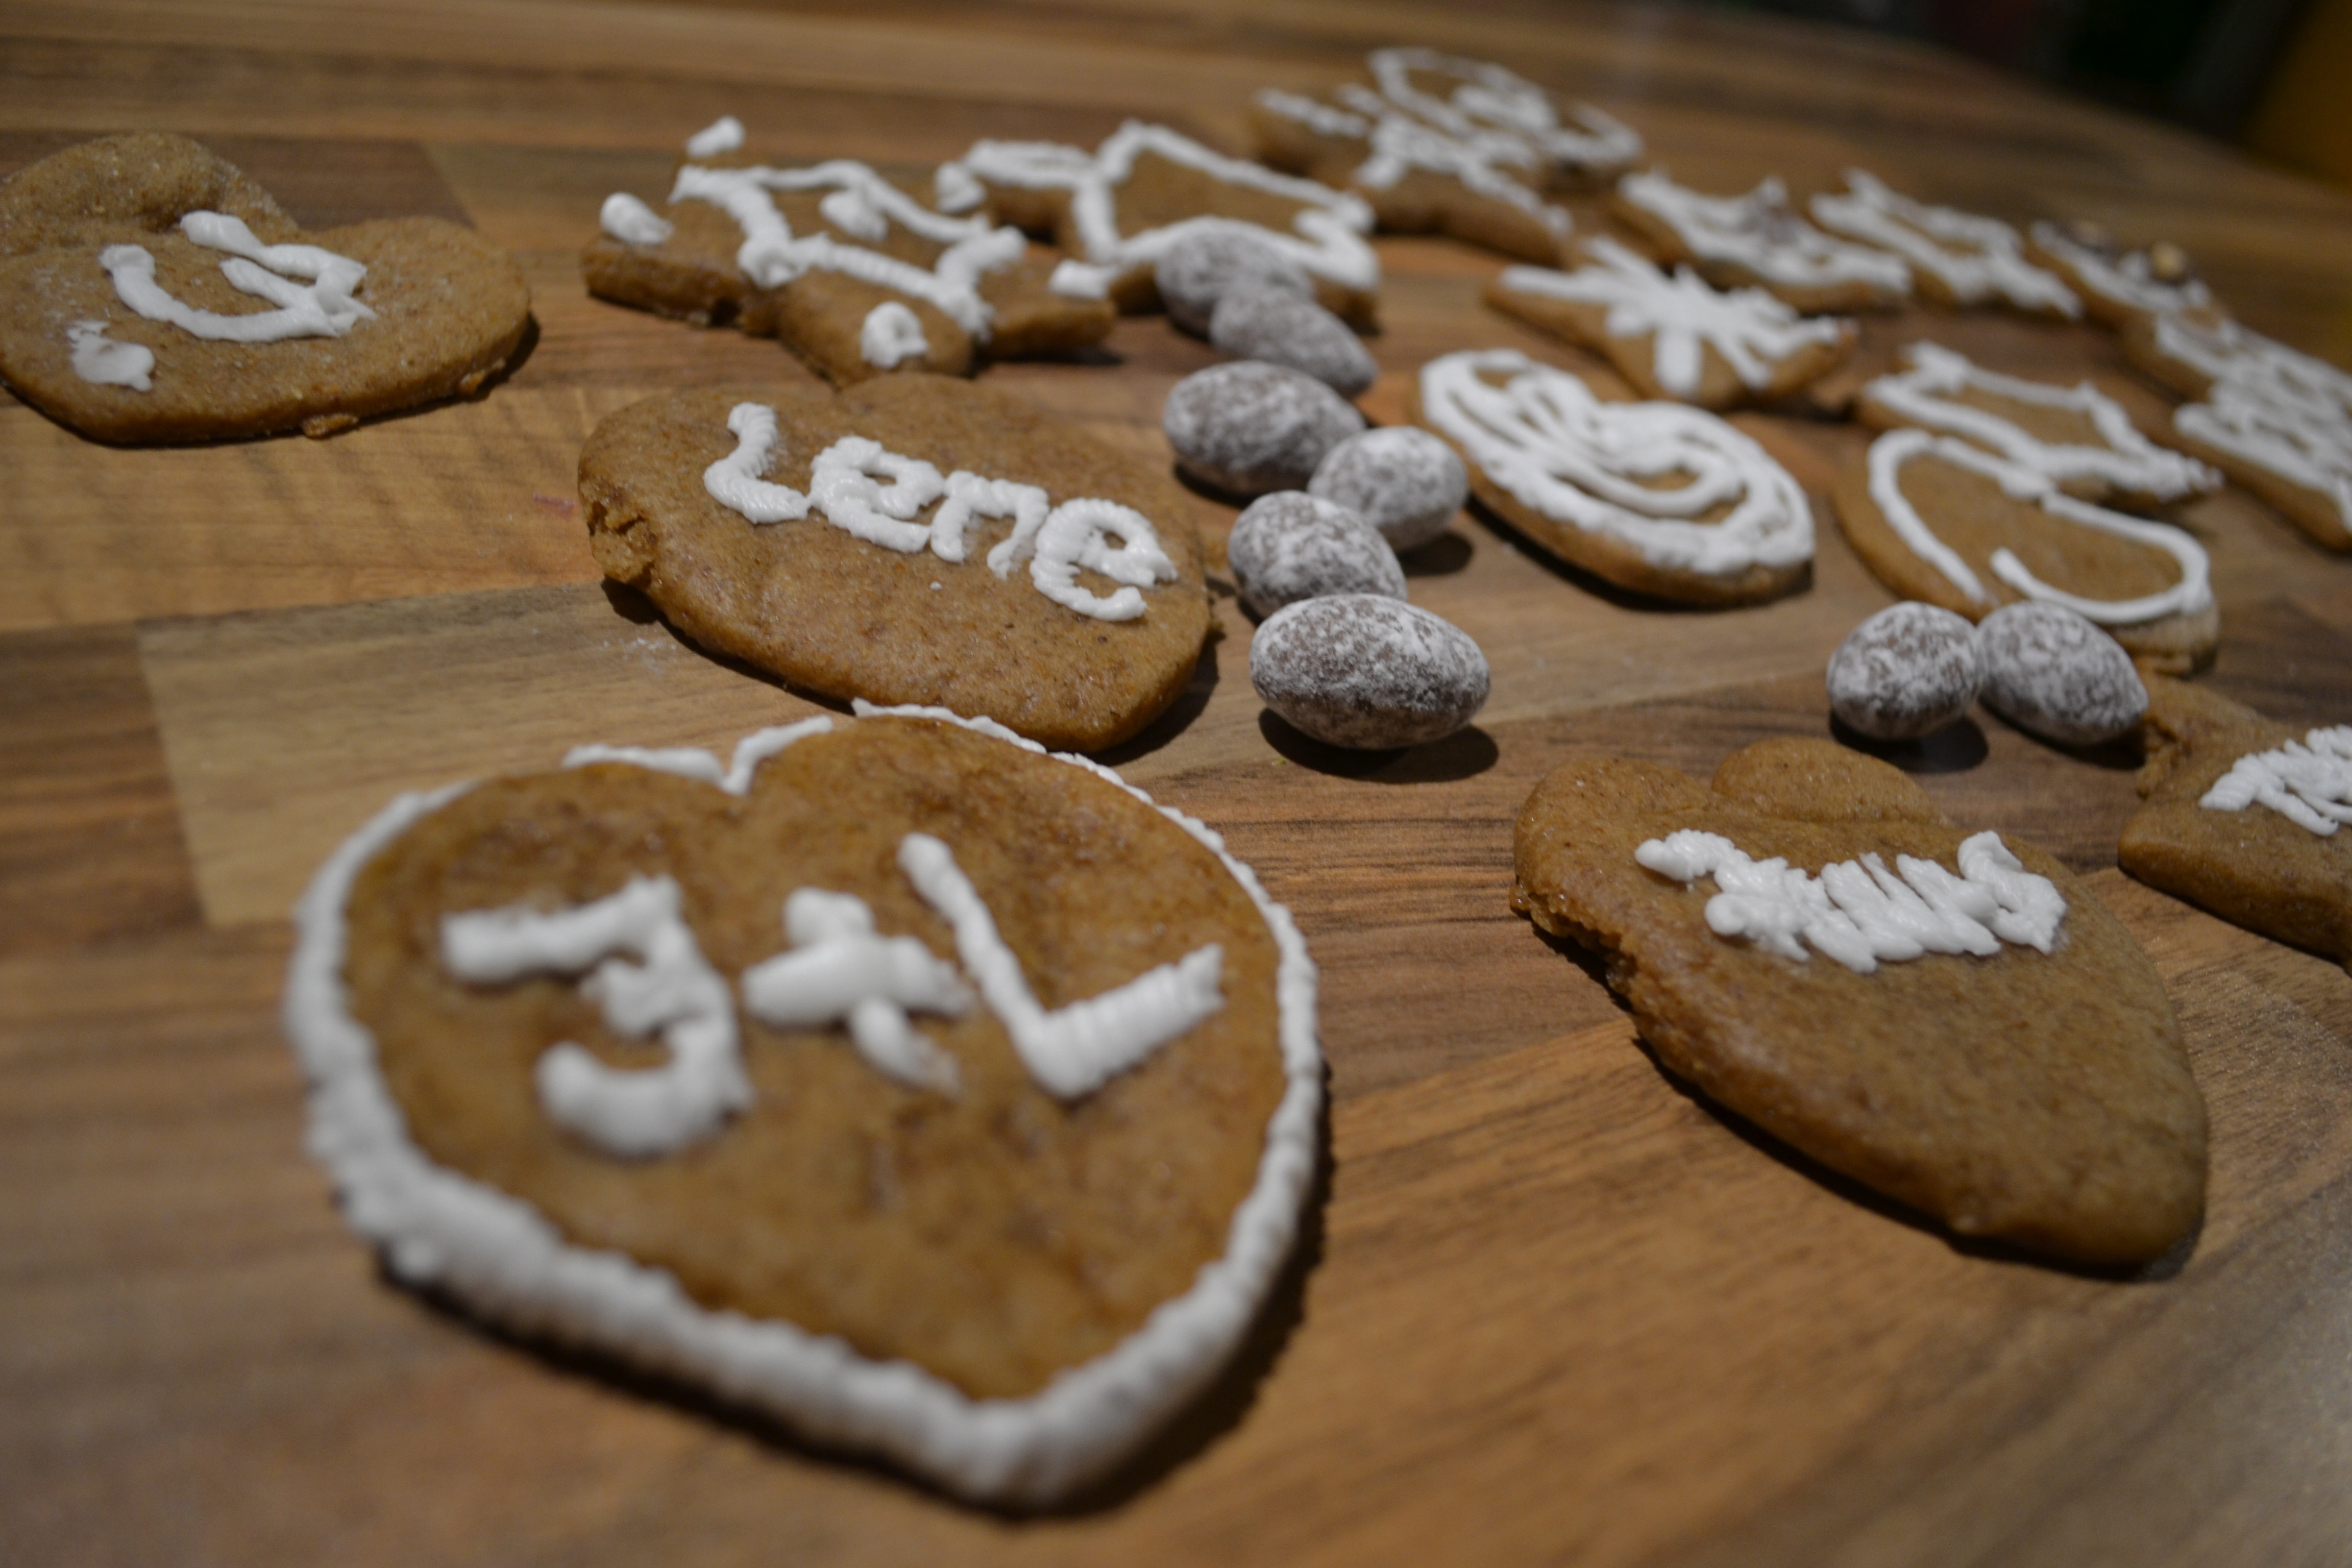
winter, sweet, celebration, gift, decoration, dish, food, holiday, brown, baking, biscuit, christmas, snack, cookie, dessert, delicious, homemade, season, festive, baked, cookies, icing, decorative, seasonal, decorated, xmas, sweetness, gingerbread, traditional, merry, baked goods, flavor, snack food, cookies and crackers, bredele